List of tallest buildings in Oklahoma

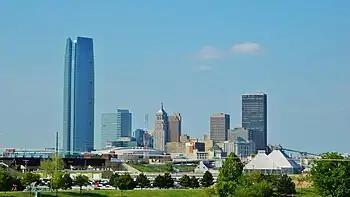
Oklahoma City skyline (2012)

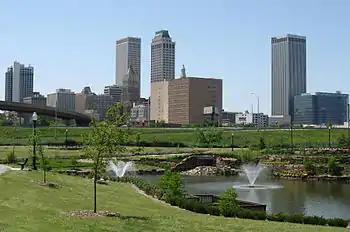
Tulsa skyline

This list of tallest buildings in Oklahoma ranks skyscrapers and highrises in the US state of Oklahoma by height. The tallest building in Oklahoma is the Devon Energy Center in Oklahoma City, which contains 50 floors and is tall. It is tied with the Park Tower in Chicago for the 43rd tallest building in the United States. The second-tallest building in the state is the BOK Tower in Tulsa, which rises above the ground.